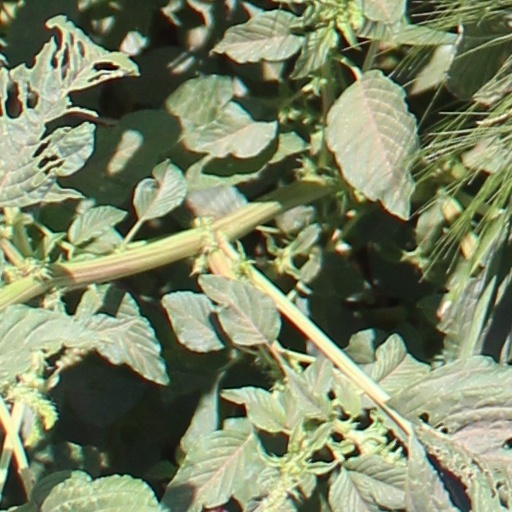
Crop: wheat